Skaftafell

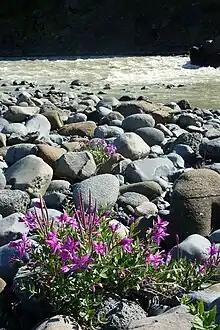
Arctic beauty grows next to Morsá glacial river

Compared to many south coast areas, Skaftafell has a mild, pleasant climate, often benefiting from the towering shelter of Öræfajökull. Birch trees and occasional rowans cover the rich undergrowth of the lower slopes and the birch trees in Bæjarstaðarskógur grow higher than most other native birch. Several flowering plants distinctive to East Iceland are common here: the harebell, yellow saxifrage, and pyramidal saxifrage.